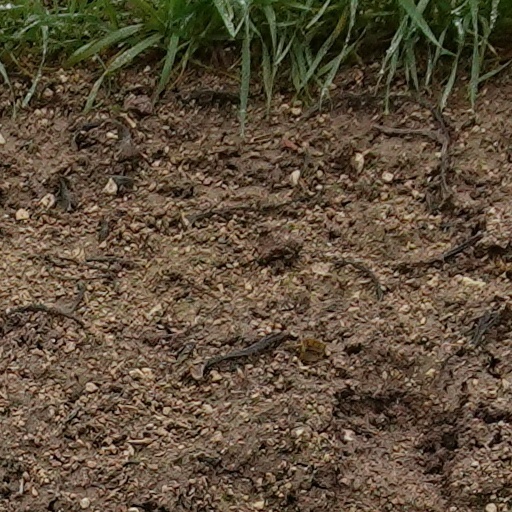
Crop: wheat